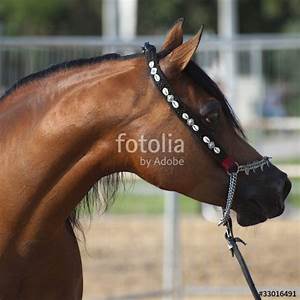
Label: horse